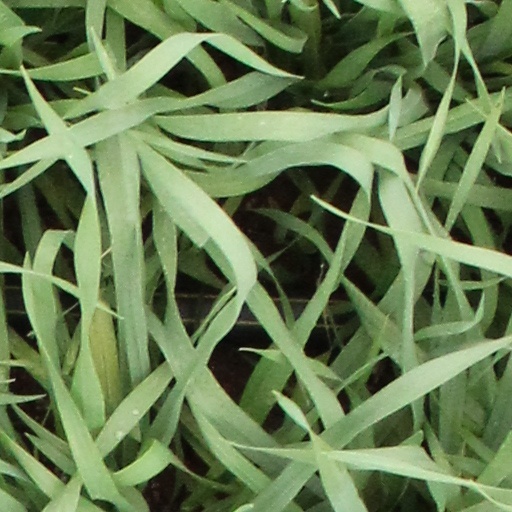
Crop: wheat